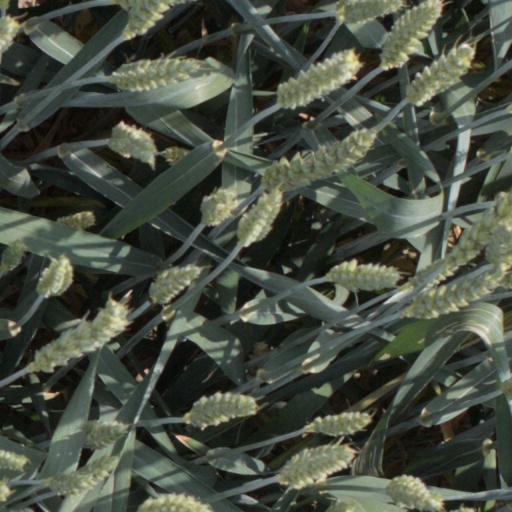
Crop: wheat